Walt Disney World Railroad

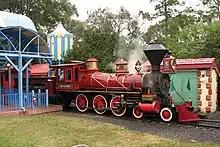
A red steam locomotive at a circus-themed train station

The development of the Walt Disney World Railroad (WDWRR) from the late 1960s to its opening in 1971 was overseen by Roger E. Broggie, vice president and general manager of Mapo, Inc., WED Enterprises' research and manufacturing branch. Broggie previously supervised the building of the Disneyland Railroad in Disneyland in Anaheim, California. From his experience with the railroad at Disneyland, Broggie determined that it was better to use existing steam locomotives, rather than building them entirely from scratch like the Disneyland Railroad's first two locomotives.